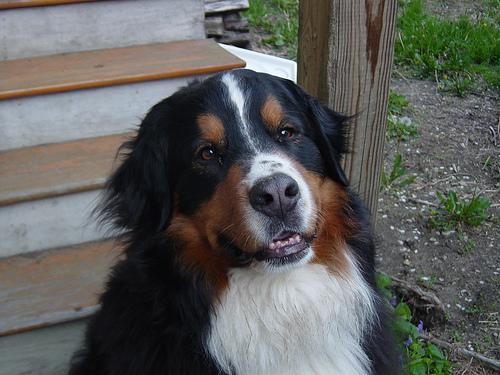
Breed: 211-n000061-Bernese_mountain_dog